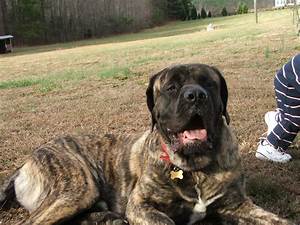
Label: cane